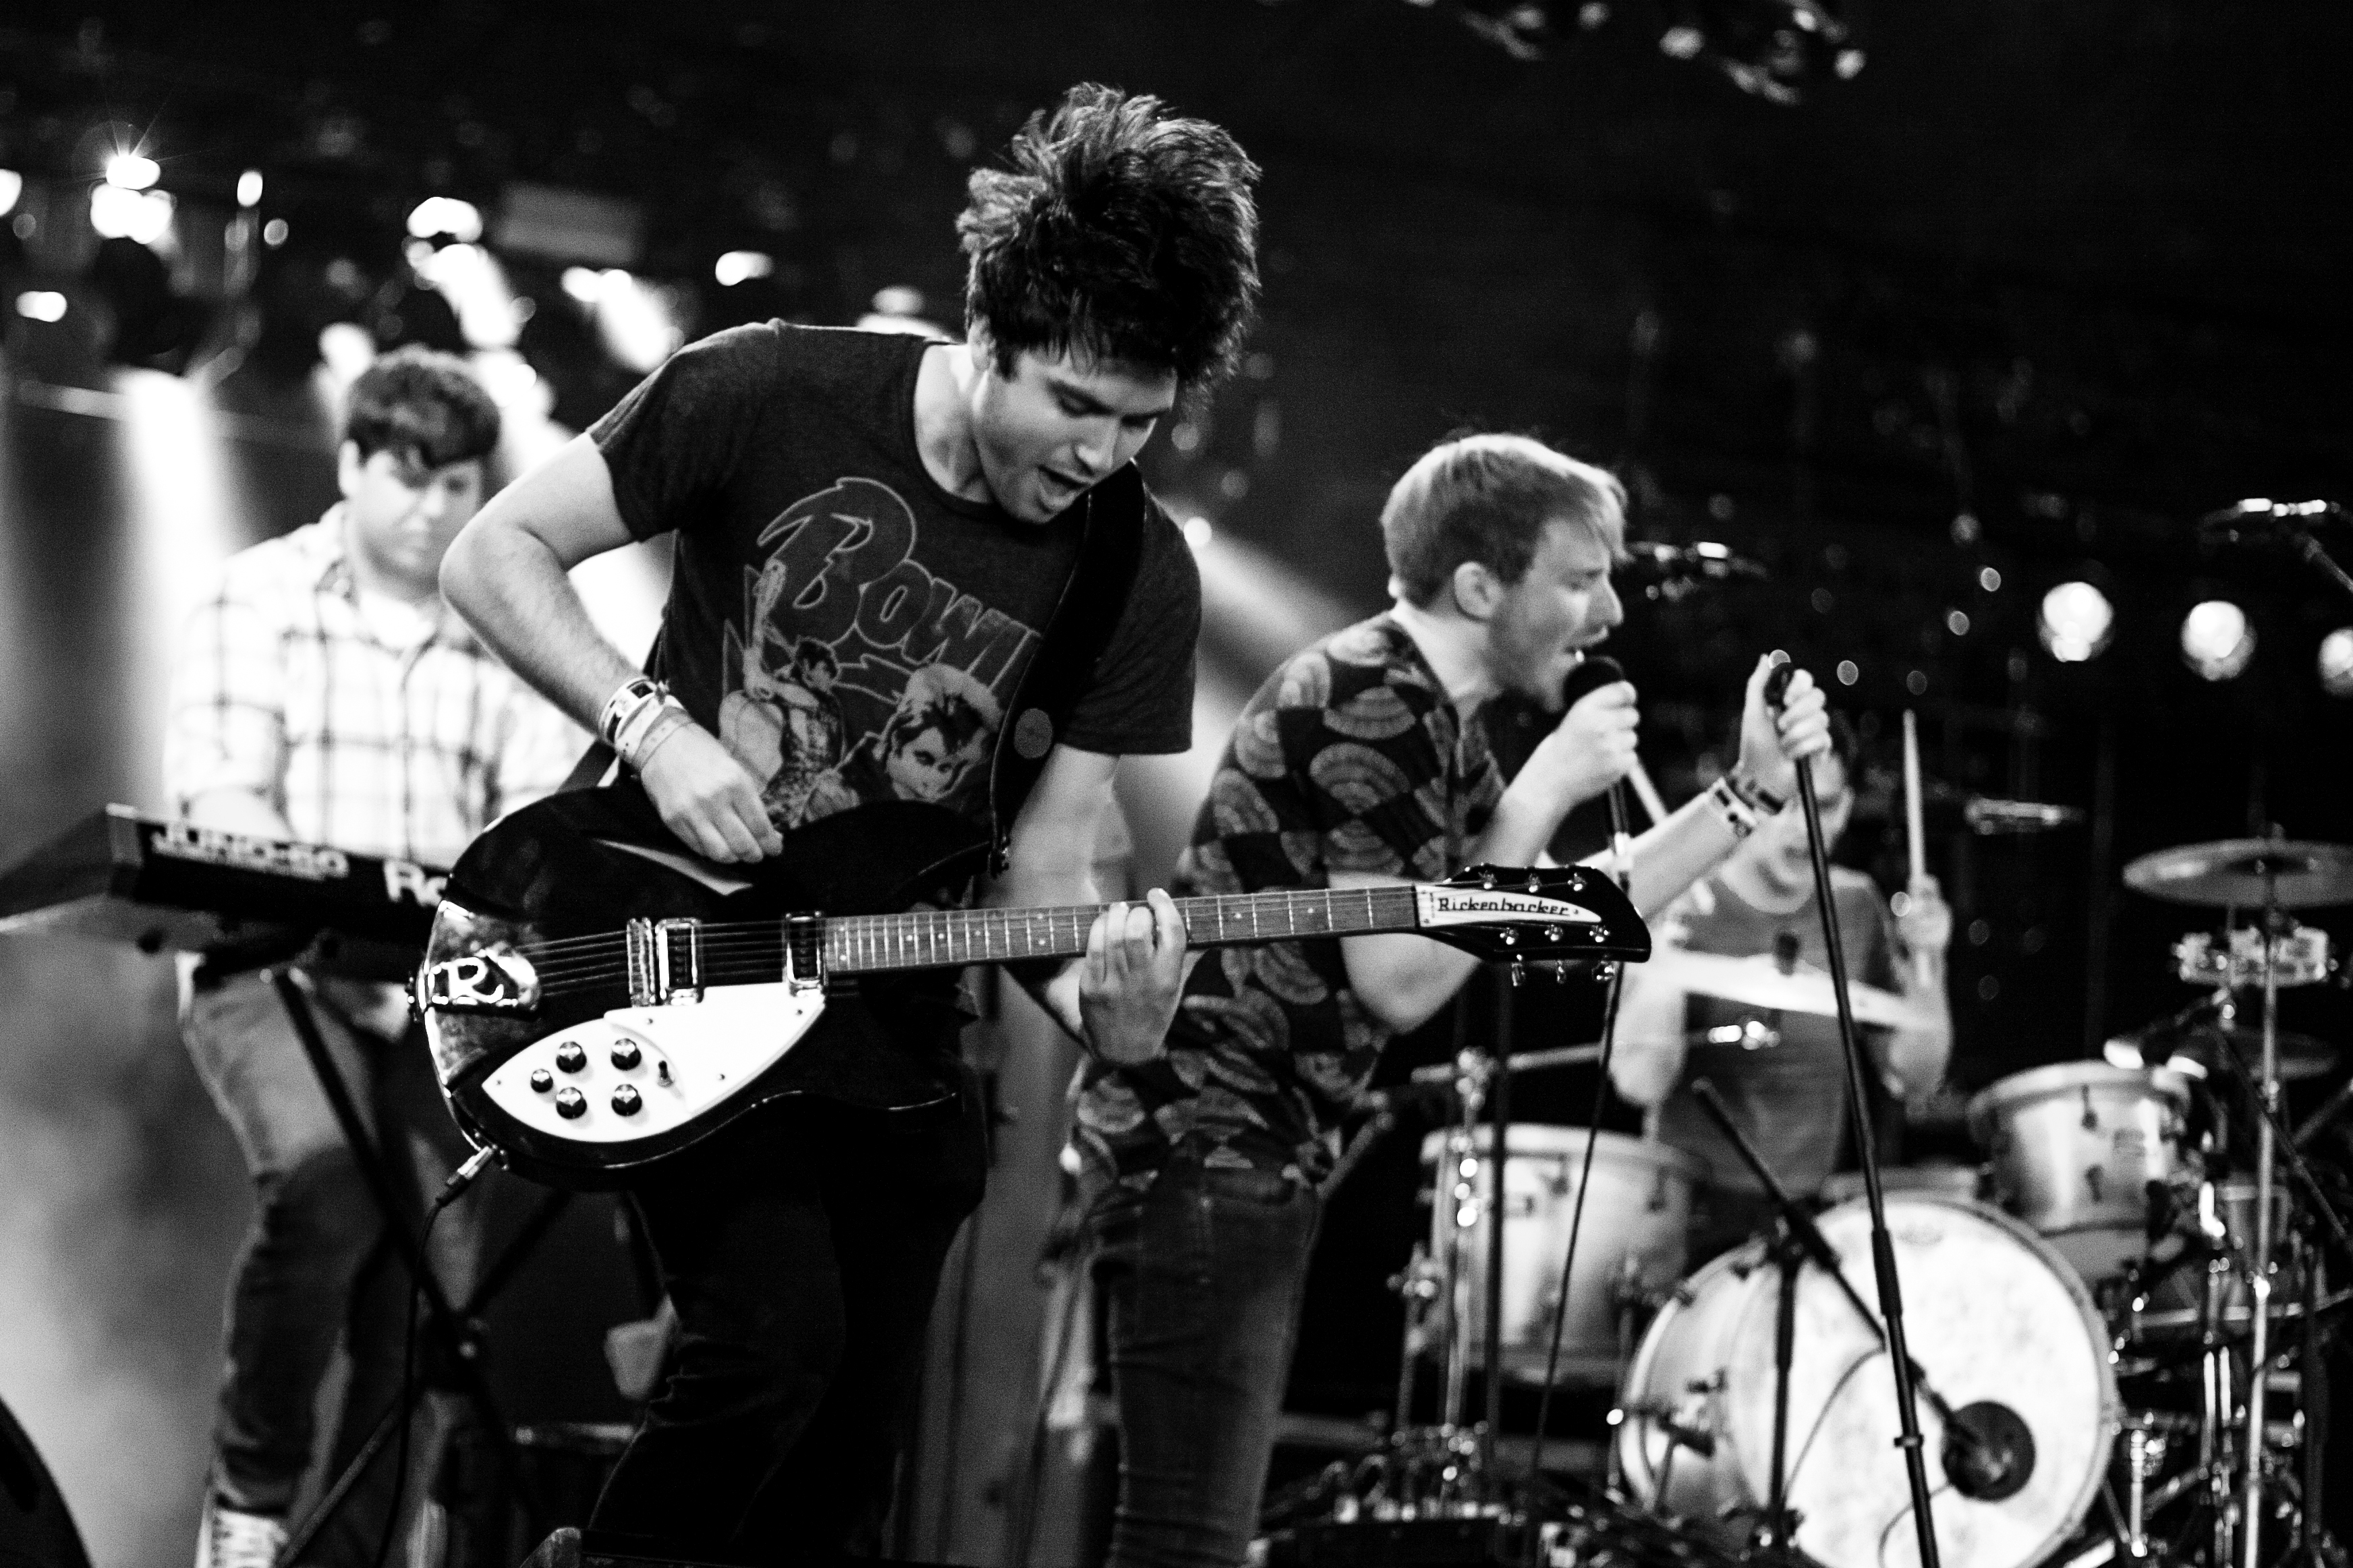
person, music, black and white, concert, band, live, canon, musician, monochrome, drum, festival, 40d, gig, 2012, dour, willow, performance, bassist, guitarist, drums, drummer, entertainment, rock concert, monochrome photography, musical ensemble